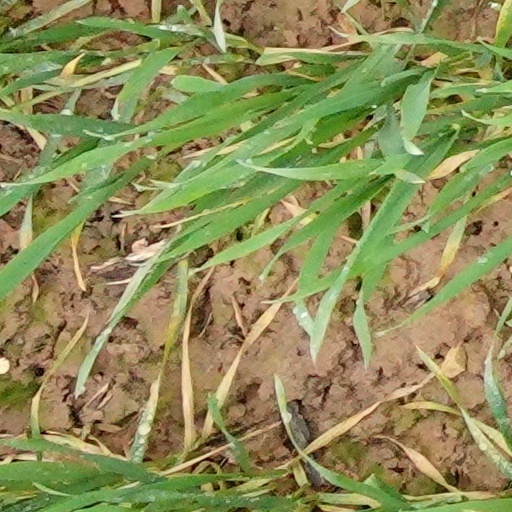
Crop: wheat